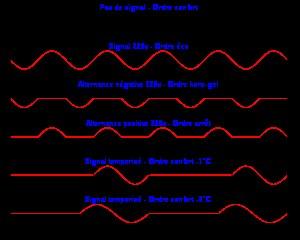
Un chauffage électrique est un appareil chauffant équipant l'habitat, les mobil-homes, les caravanes et les camping-car. Il rencontre un certain succès en complément d'un chauffage existant, ou en amélioration d'habitat, complétant un autre mode de chauffage.
Gnuplot est un logiciel qui sert à produire des représentations graphiques en deux ou trois dimensions de fonctions numériques ou de données. Le programme fonctionne sur de nombreux ordinateurs et systèmes d'exploitation et peut envoyer les graphiques à l'écran ou dans des fichiers dans de nombreux formats.